Abington Congregational Church

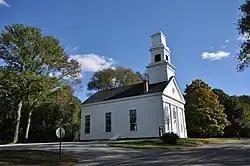

The Abington Congregational Church is a historic church on Connecticut Route 97 in the Abington village of Pomfret, Connecticut. It was built in 1751 and restyled in the 1830s, and it is the oldest ecclesiastical building in the State of Connecticut that has been continuously used for religious purposes. It was included on the National Register of Historic Places in 1977.